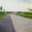
Label: road